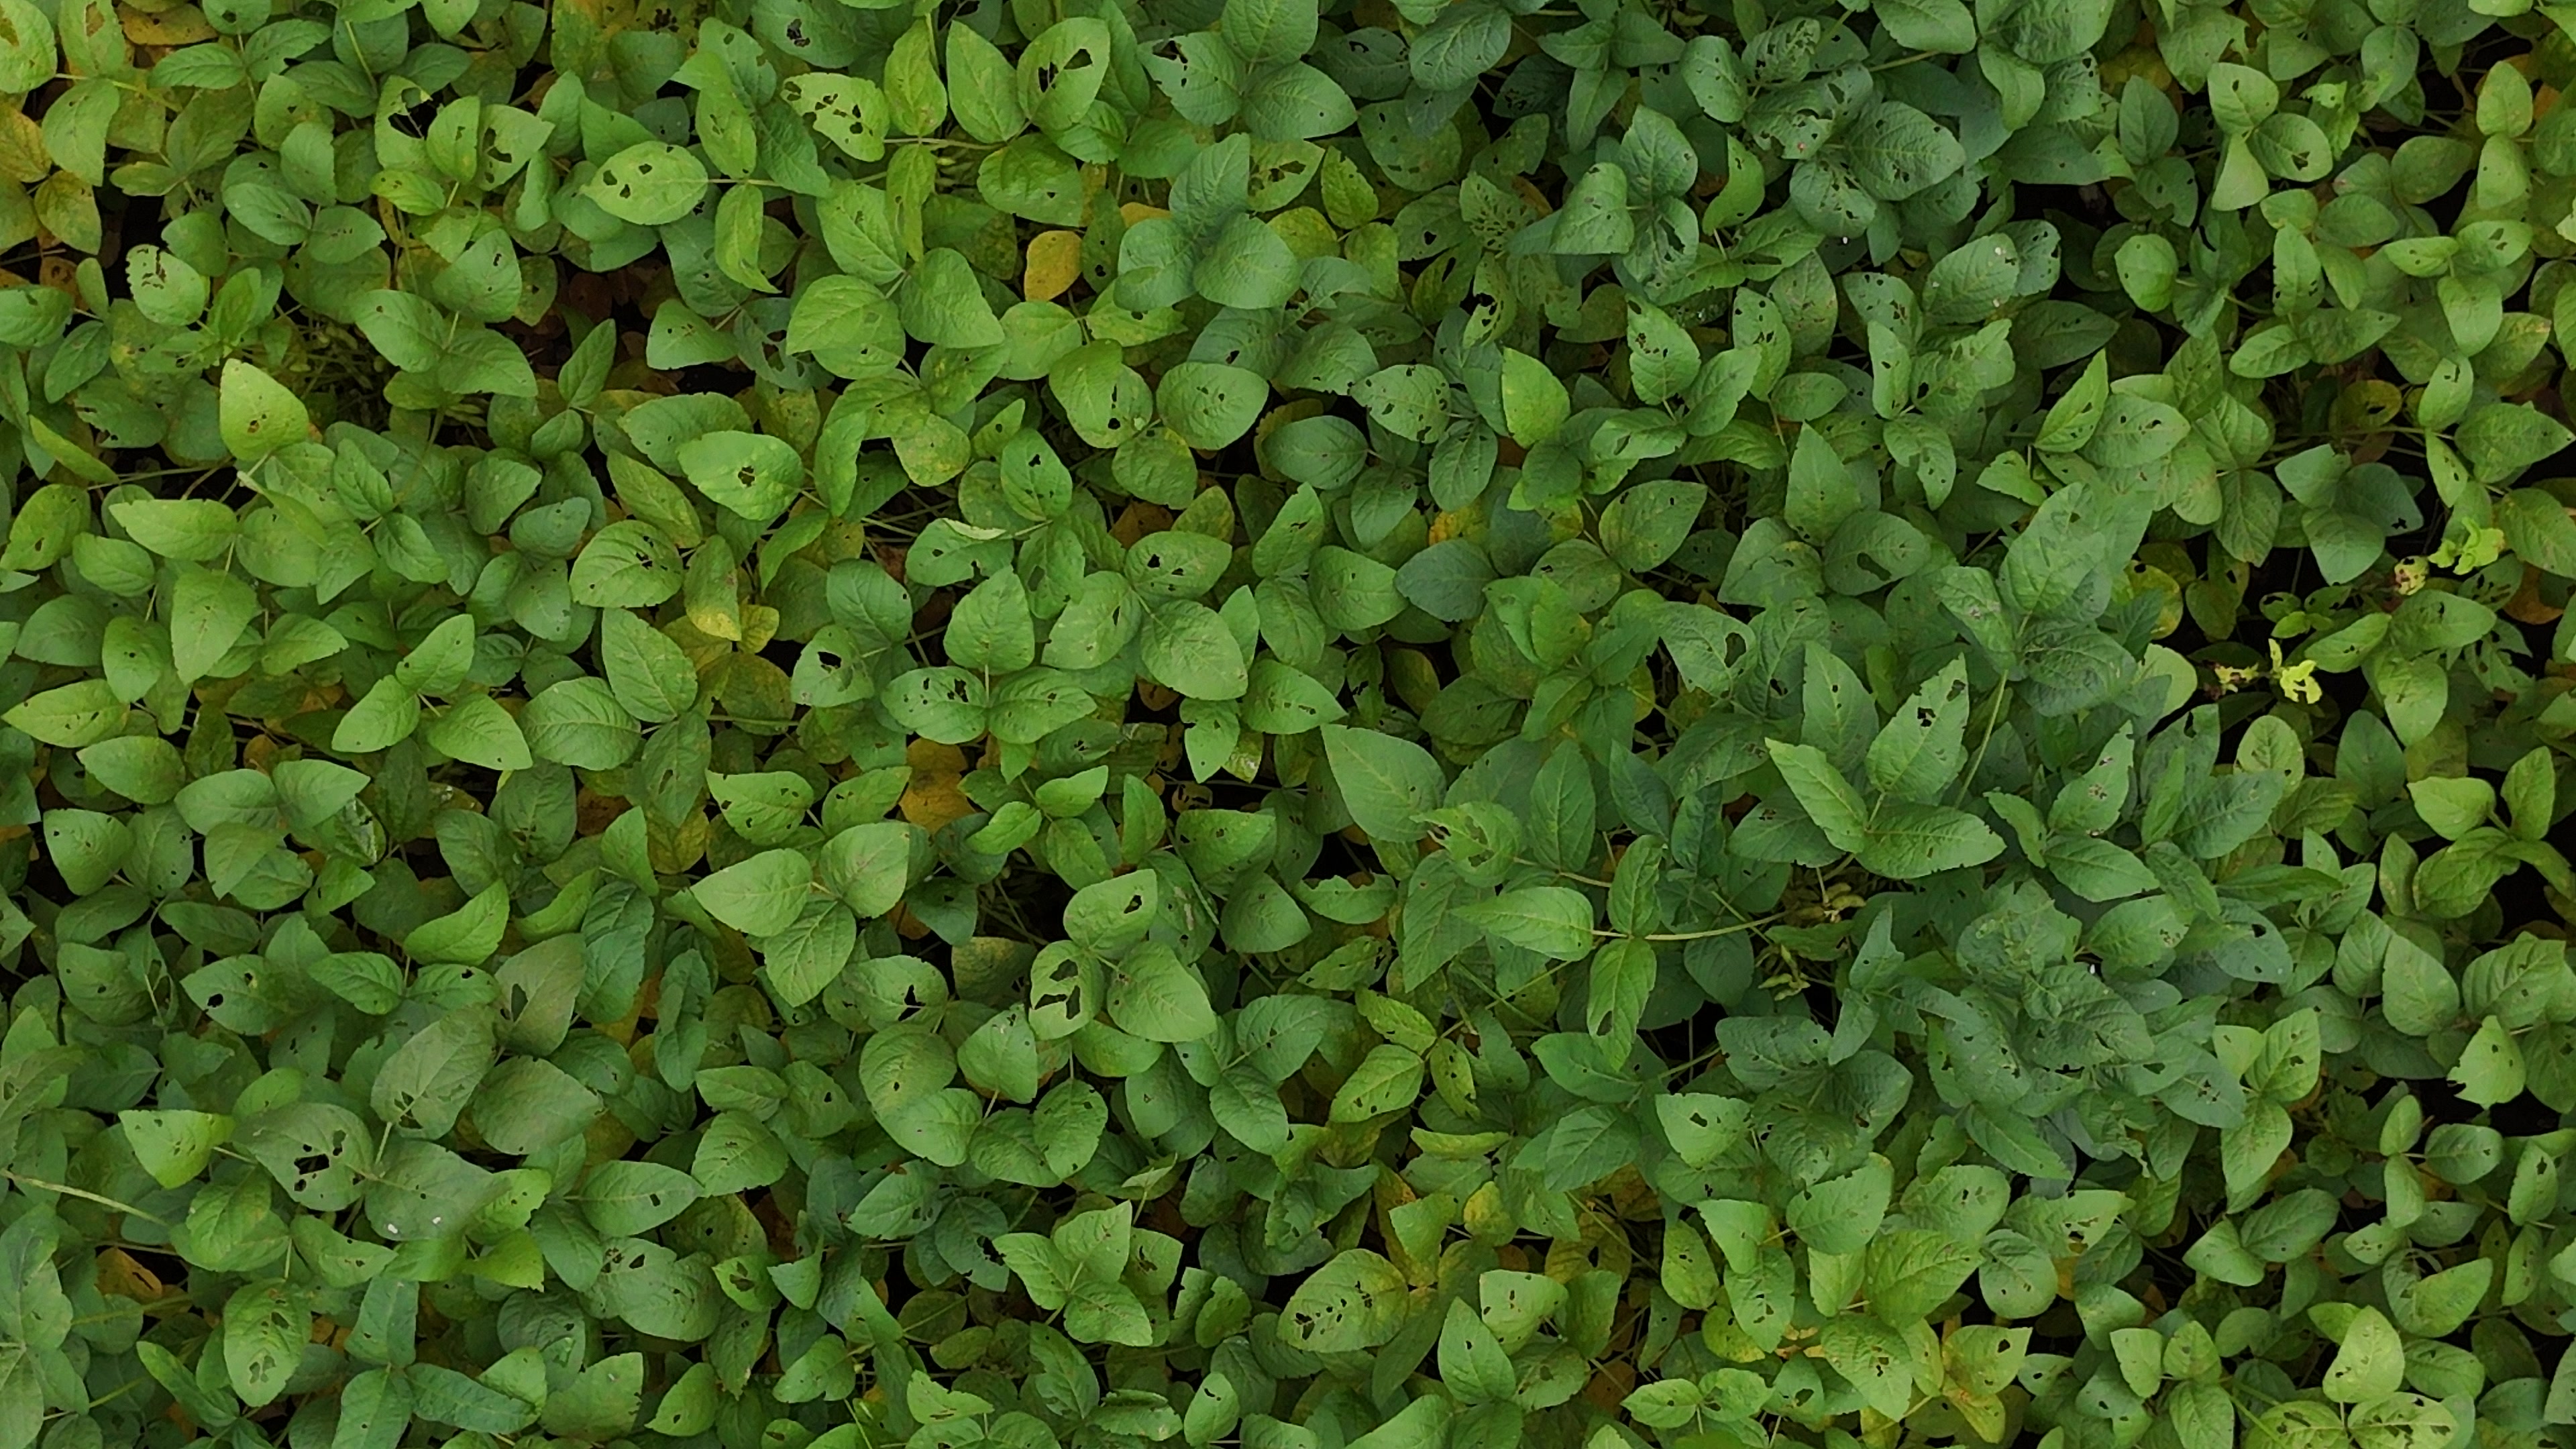
Label: Mosaic